North York General Hospital

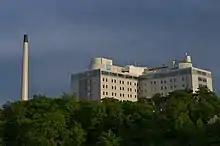
North York General Hospital from Leslie street

North York General Hospital at Leslie Street and Sheppard Avenue was opened in 1968. The four founding partners were: Friends of North York General (later to become the North York General Hospital Foundation); the Imperial Order Daughters of the Empire (IODE), a Canadian women's charitable organization; the Missionary Health Institute; and Volunteer Services. In 1960, a group of local citizens established the North Metropolitan Hospital Association to explore building a hospital to serve the growing area of North York. Under the leadership of Colonel Clifford Sifton, plans were made and funds raised for a 70-bed community hospital on the corner of Leslie and Sheppard. By November 1962, land on the Leslie site was obtained. Some 3,000 volunteers collected $3.2 million of the $8.6 million cost of the new hospital. On March 15, 1968, Premier John Robarts officially dedicated North York General Hospital.